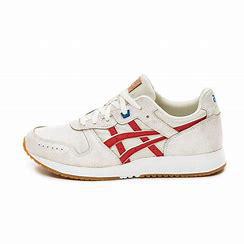
Brand: Asics
Model: Lyte Classic